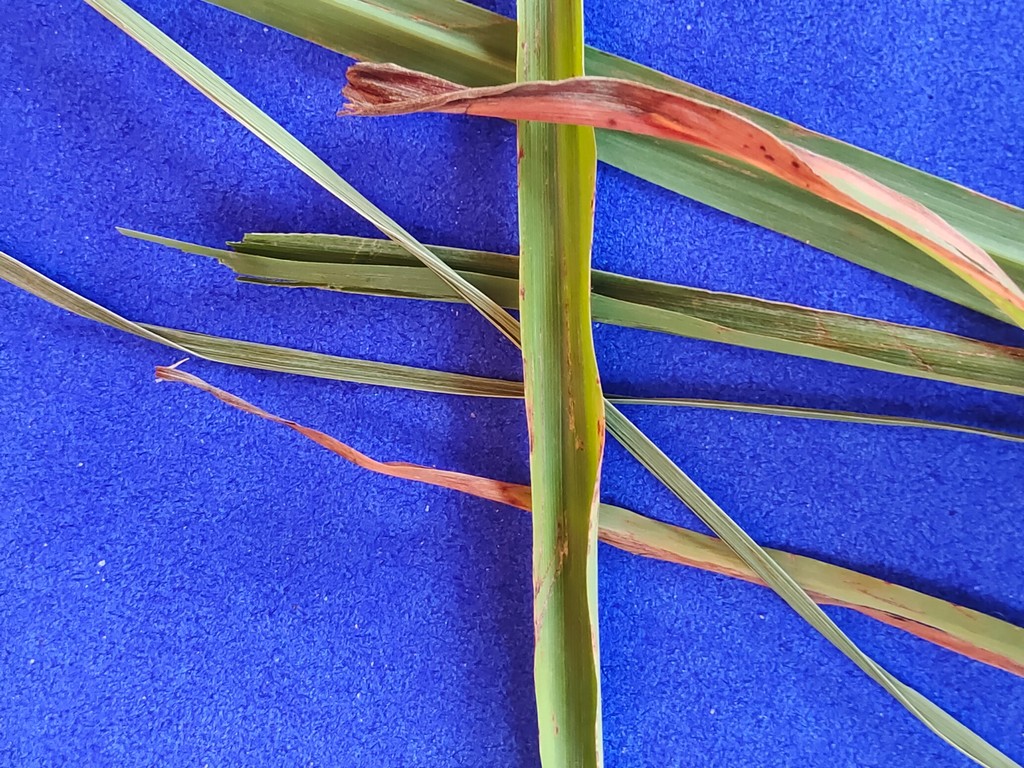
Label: Unhealthy